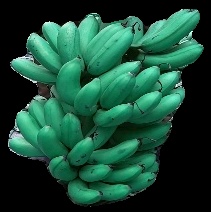
Variety: rasbale
Grade: grade1